Doug Jones (politician)

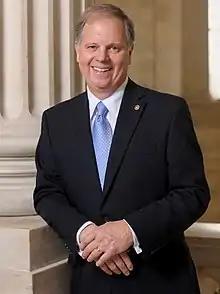
Official portrait, 2018

Gordon Douglas Jones (born May 4, 1954) is an American politician and attorney who served as a United States senator from Alabama from 2018 to 2021. A member of the Democratic Party, Jones was previously the United States attorney for the Northern District of Alabama from 1997 to 2001. To date, he is the last Democrat to have won or held statewide office in Alabama.